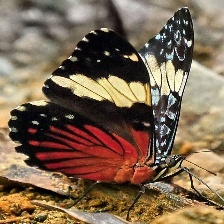
Species: RED CRACKER